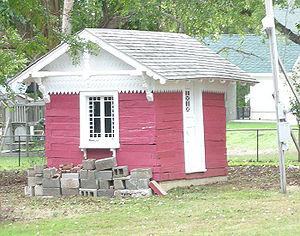
L’assassinat de James A. Garfield, 20ᵉ président des États-Unis, se produit le 2 juillet 1881 à Washington, D.C.. C'est à la gare de la Sixième rue, à neuf heures et demie du matin que Charles J. Guiteau tire sur James Abram Garfield, moins de quatre mois après le début de son mandat. Garfield meurt onze semaines plus tard, des suites de ses blessures et de soins médicaux inadaptés, le 19 septembre 1881.